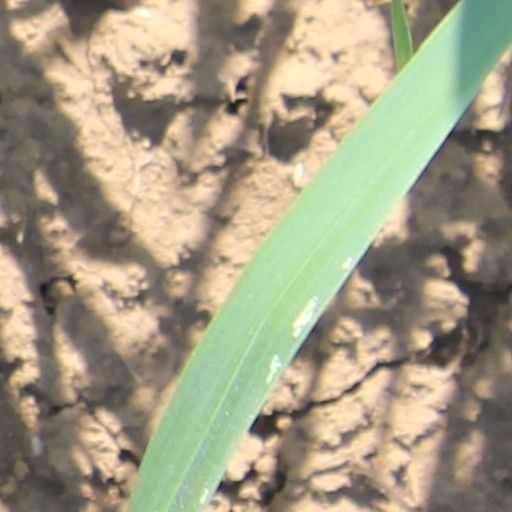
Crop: wheat